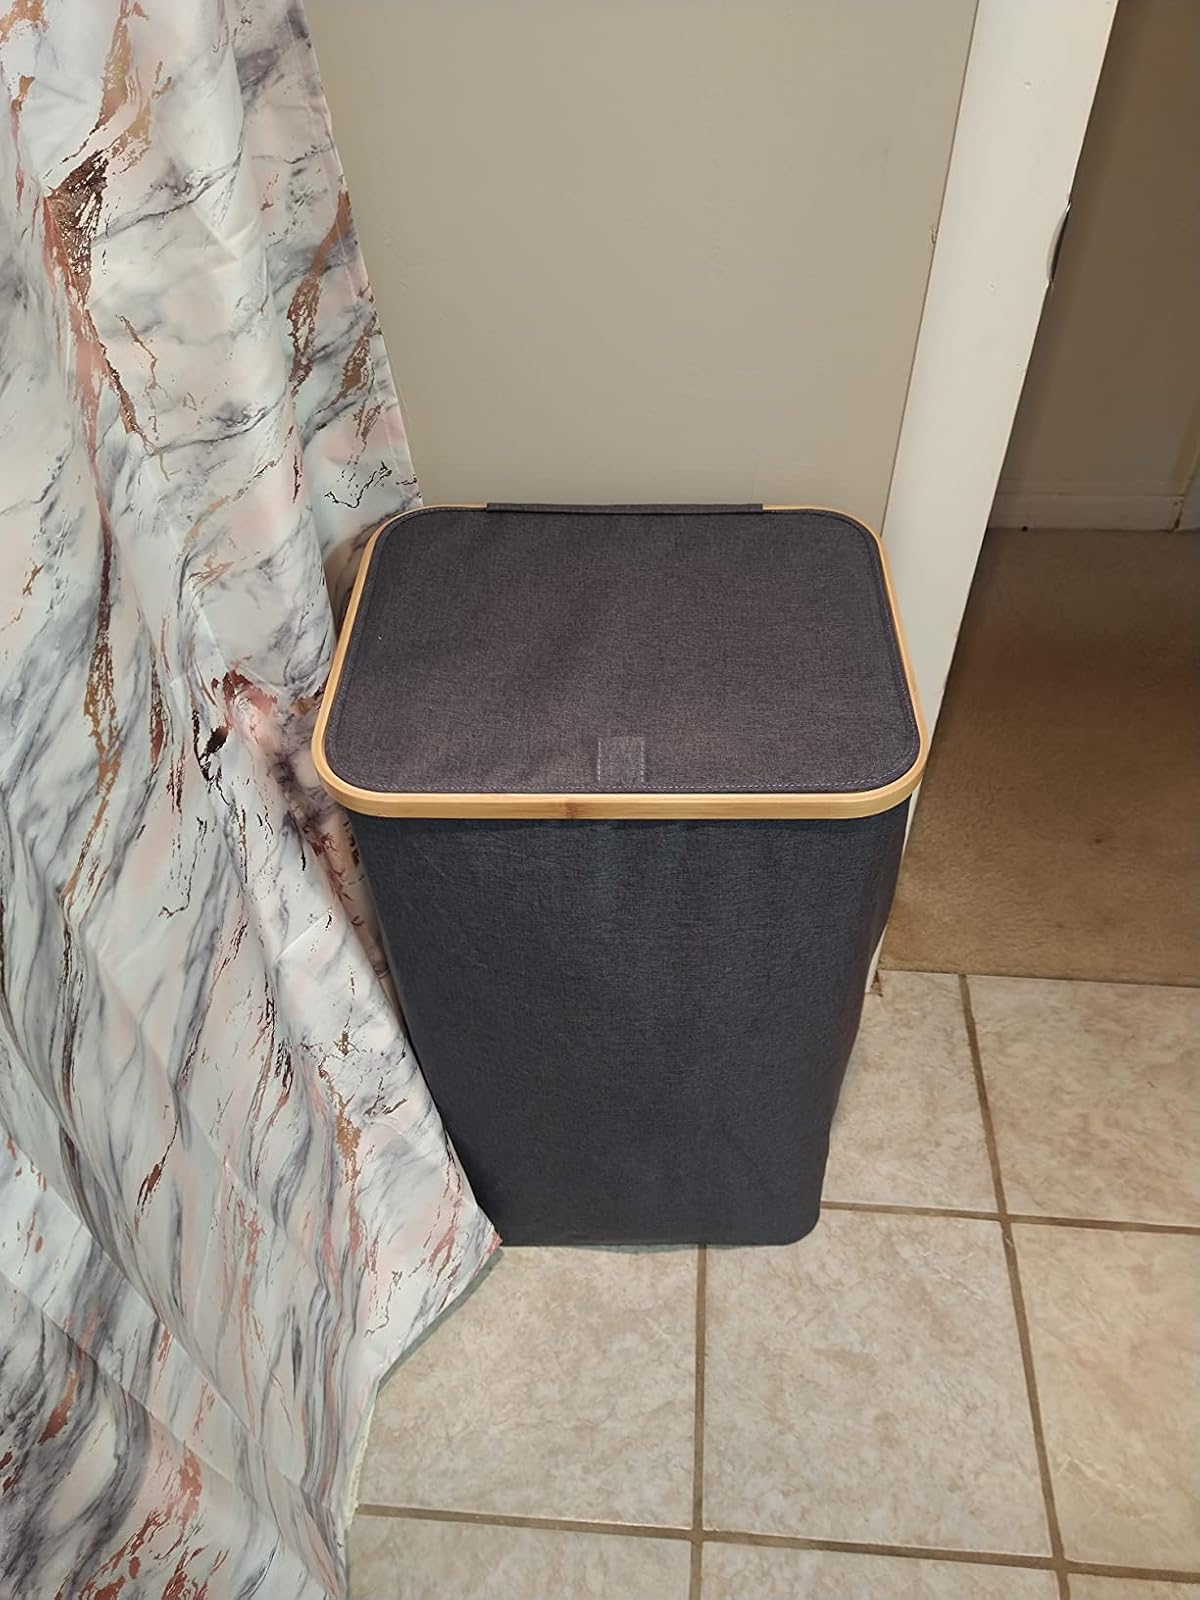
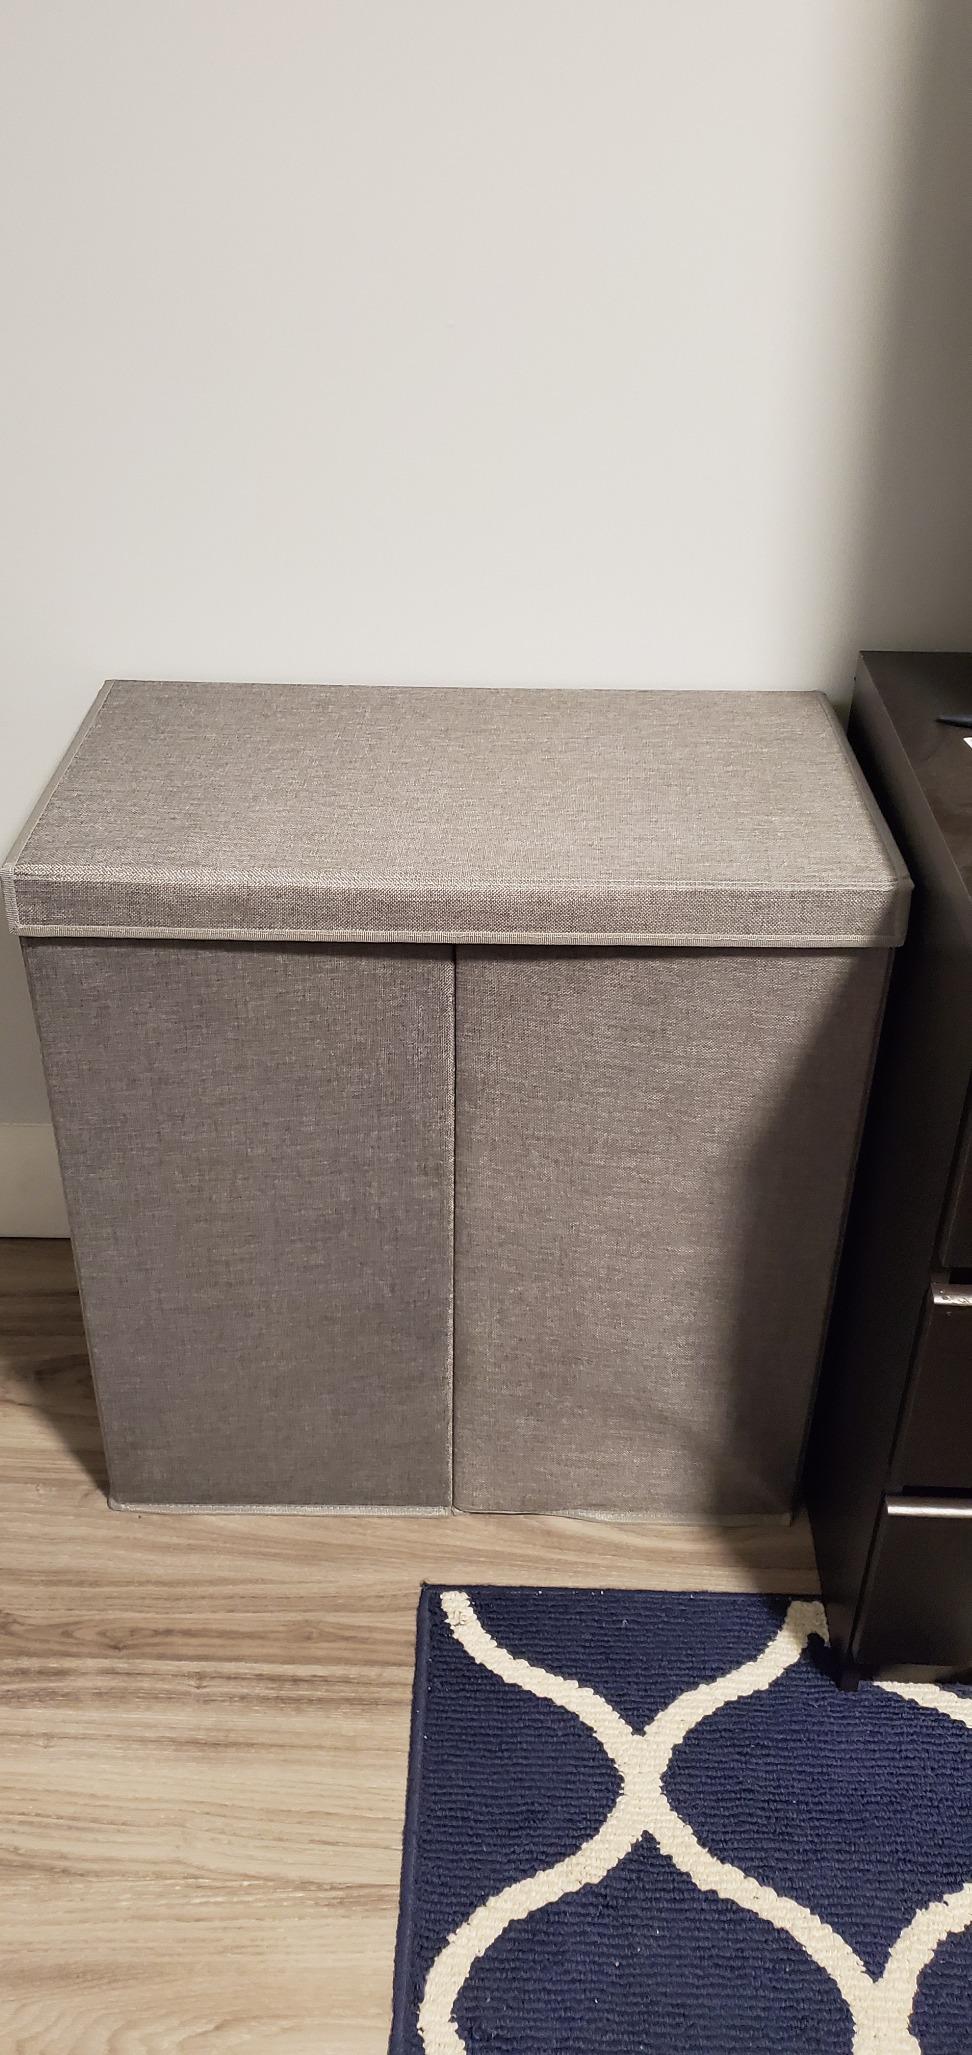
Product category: items_hamper
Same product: no